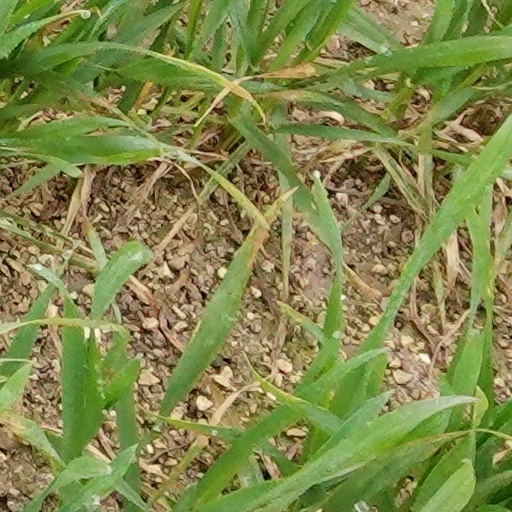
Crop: wheat